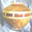
Label: bowl